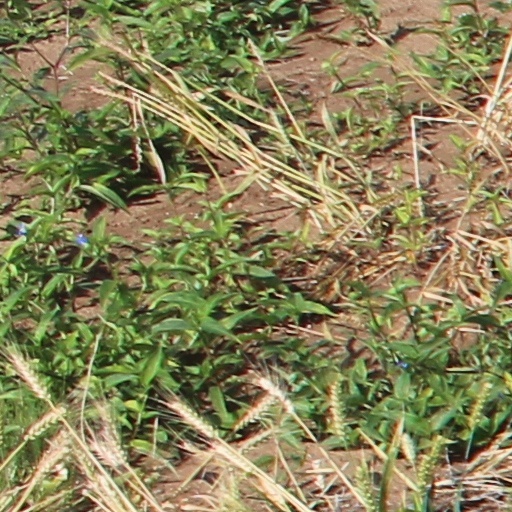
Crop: wheat